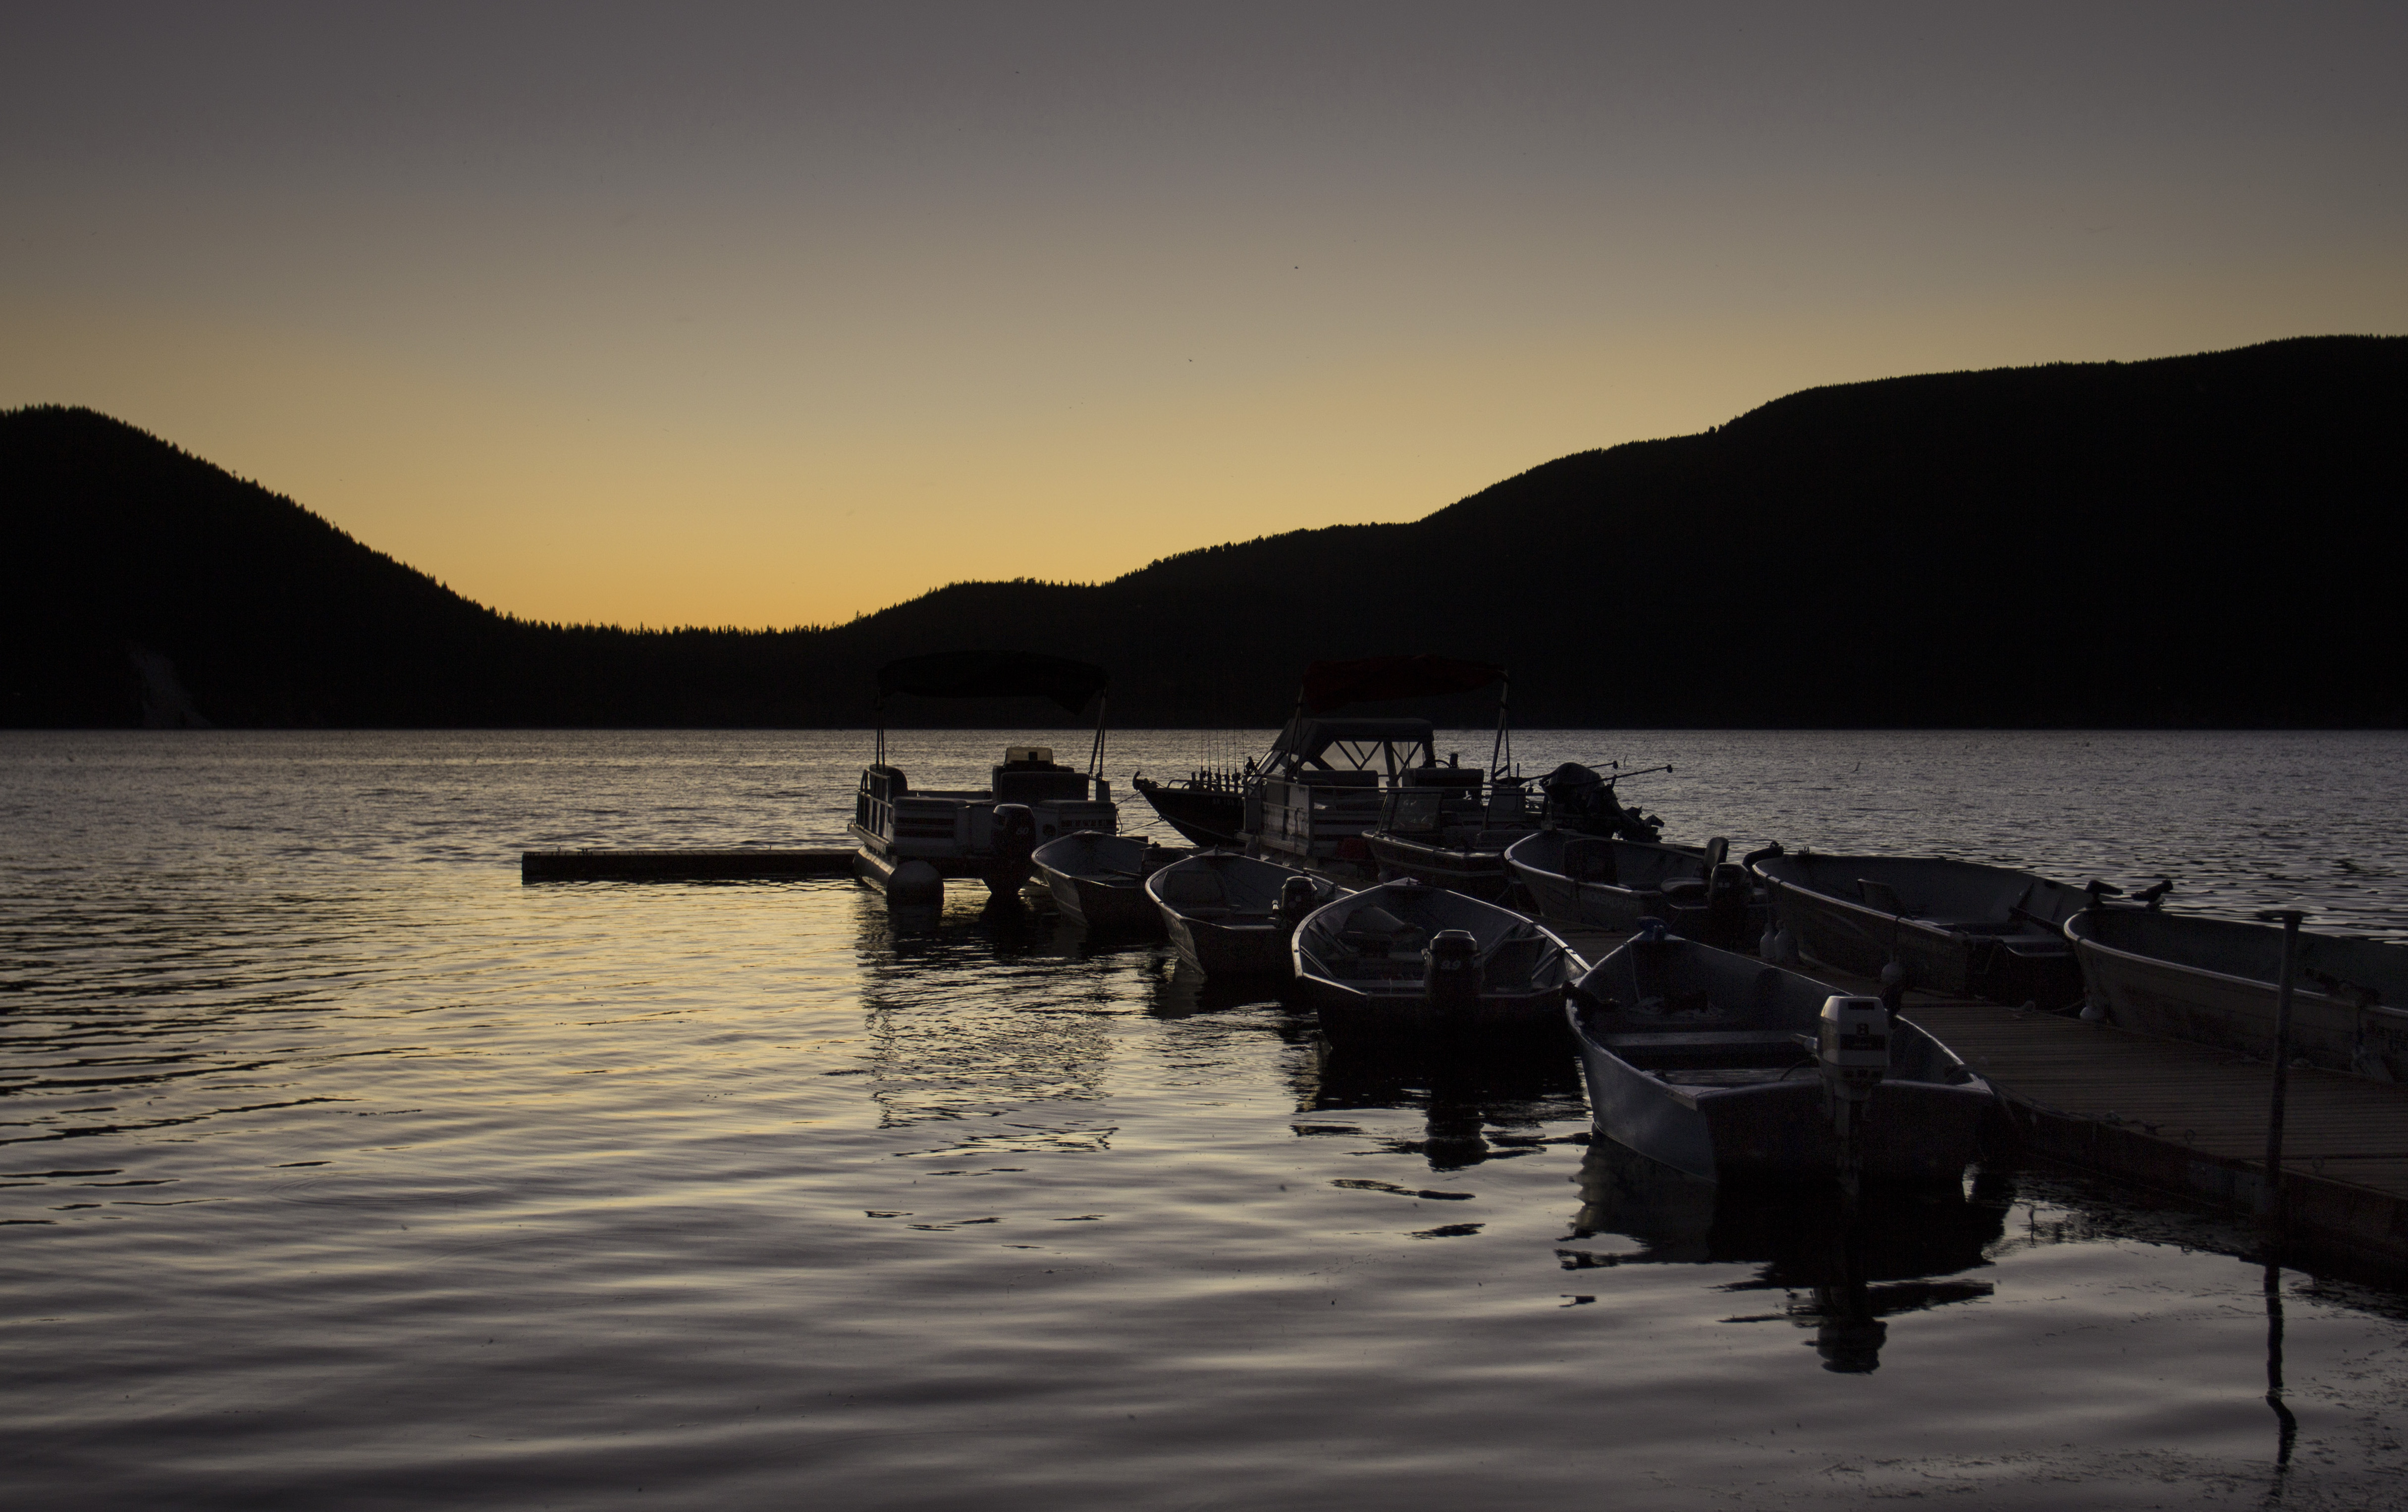
water, sky, water resources, mountain, watercraft, boat, nature, dusk, lake, boats and boating equipment and supplies, afterglow, cloud, sunset, bank, horizon, sunrise, morning, landscape, calm, tree, mountain range, natural landscape, reservoir, dock, hill, lake district, water transportation, evening, leisure, sound, reflection, loch, channel, dawn, ocean, recreation, coast, night, boating, astronomical object, inlet, rock, tourism, mountain river, sea, darkness, river